Ngozi Paul

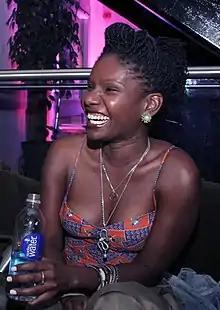
Paul at the 7th Annual Canadian Filmmakers' Party in September 2012

Ngozi Paul is a Canadian stage and screen actress, writer, director and producer. She is best known as the creator, executive producer, and actress of Global TV's comedic drama "Da Kink in My Hair".